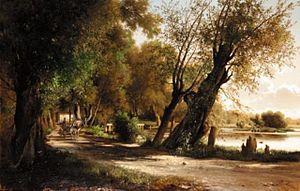
Vladimir Ammon, né le 28 décembre 1826 à Moscou en Russie et mort le 4 novembre 1879 à Moscou est un peintre russe.